List of Chinese Bible translations

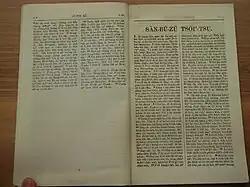
Bible in Teochew Romanised (First Book of Samuel), published for the British and Foreign Bible Society

The following lists translations in the Shaowu and Jianning dialects of Gan Chinese: